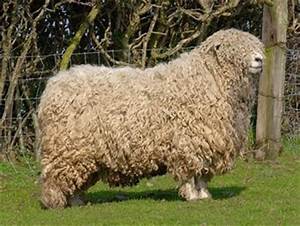
Label: pecora